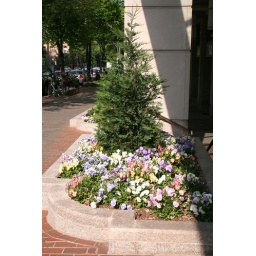
Pansies near an office tower entrance